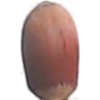
Label: Hazelnut 1